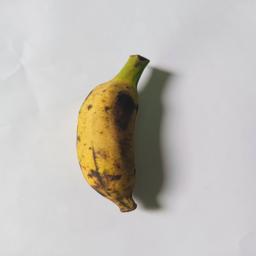
Banana variety: Bangla Kola